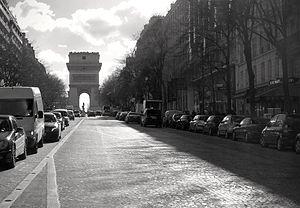
Avenue de Wagram - Paris XVII
L’avenue de Wagram est une des voies radiales de l'Étoile. Elle forme la limite entre les 8ᵉ et 17ᵉ arrondissements de Paris ; partant de la place Charles-de-Gaulle, au sud, elle se termine à la place de Wagram au nord. Sa longueur est de 1 500 mètres, et sa largeur de 36 mètres.